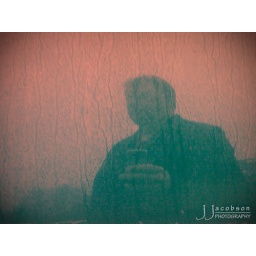
Reflection in a car window shot with my camera phone and enhanced using split toning.